Choa Chu Kang Combined Temple murder

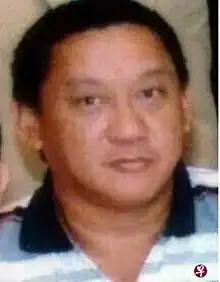
Tan Poh Huat, the 53-year-old murder victim

On 14 February 2016, 47-year-old unemployed Singaporean Loh Suan Lit (卢传烈 Lú Chuánliè) hammered 53-year-old temple helper Tan Poh Huat (陈宝发 Chén Bǎofā) to death at Choa Chu Kang Combined Temple, located at Singapore's Choa Chu Kang. Loh left for Malaysia five days after the killing, but he was arrested another five days later at the Woodlands Checkpoint on his way back to Singapore.